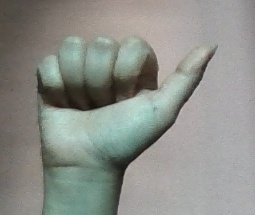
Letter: dhad